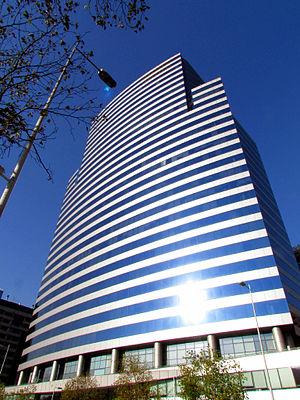
L' Edificio Millenium est un gratte-ciel situé à Santiago, au Chili. Il a été construit en 2000 et mesure 113 mètres de hauteur. Il abrite des bureaux.
Depuis la construction de l'Edificio Santiago Centro en 1972, une soixantaine d'immeubles d'au moins 100 mètres de hauteur ont été construits à Santiago dans la capitale du Chili.